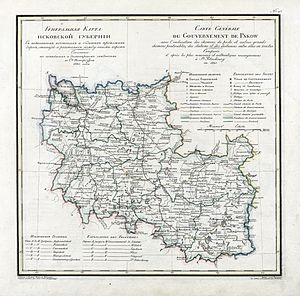
Pskov guvernement
Guvernementet Pskov var et guvernement i kejserdømmet Rusland, 1772–1927.